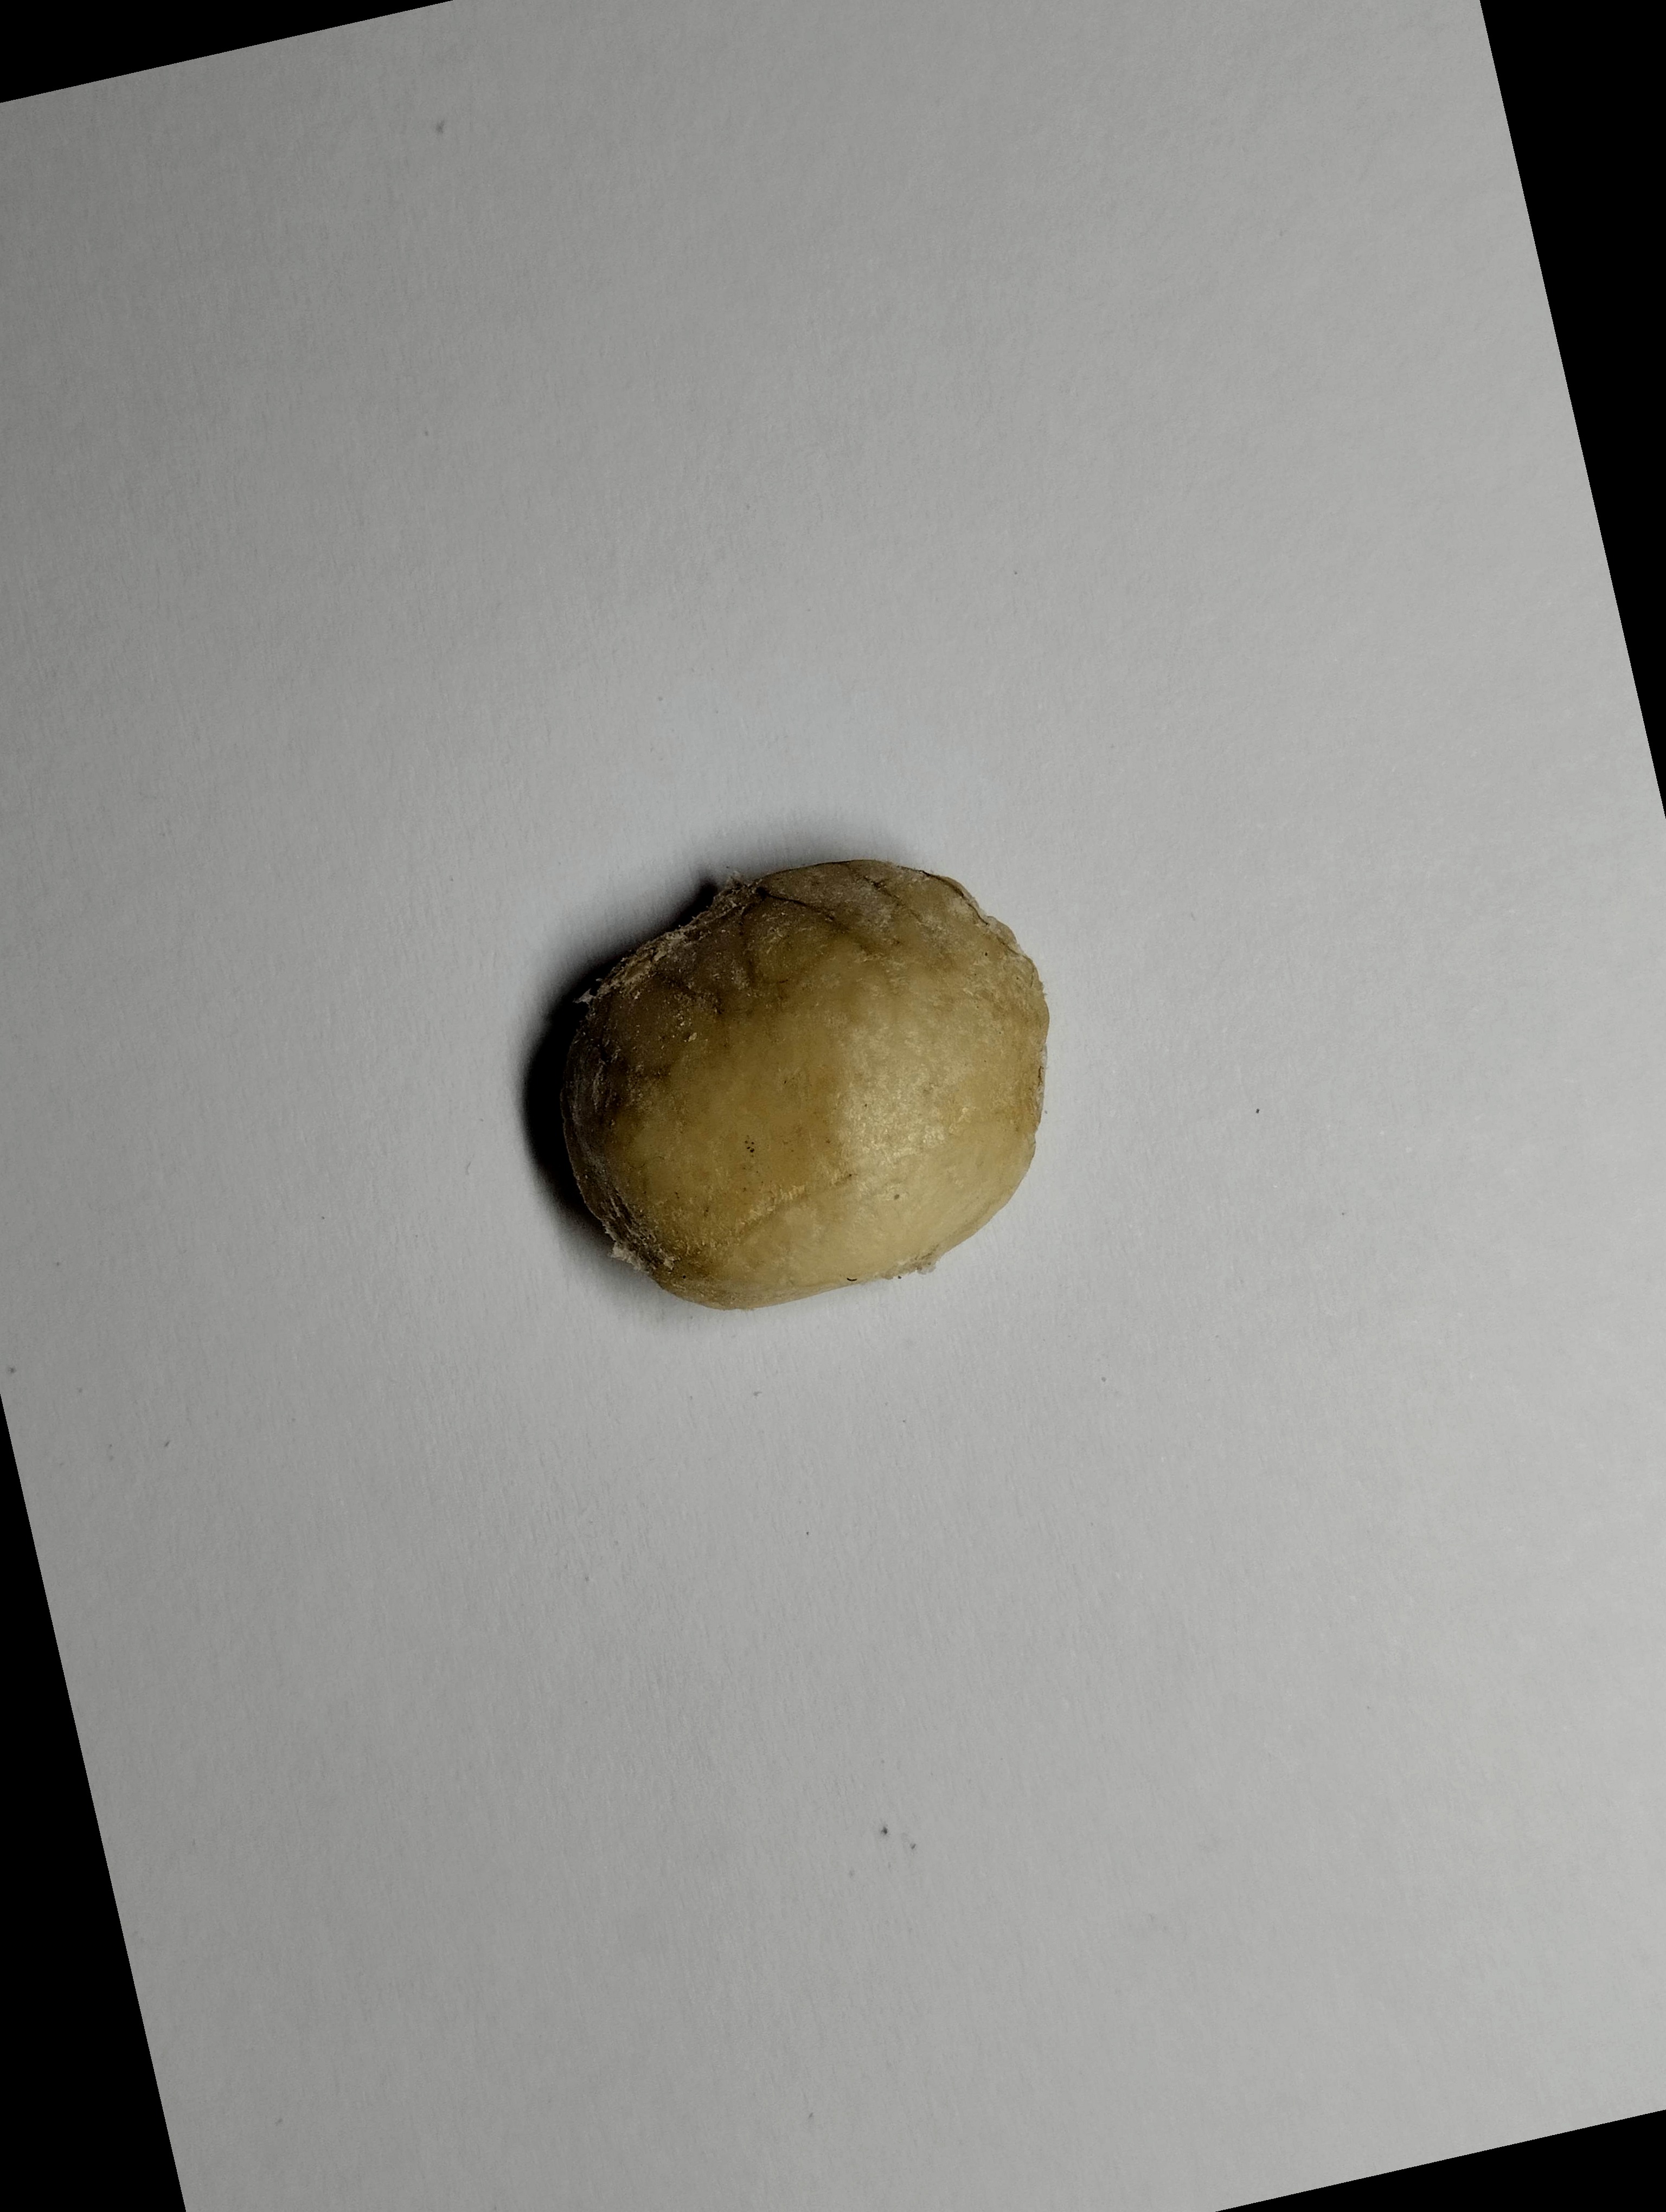
Label: bagus (good seed)